Department of Transport (Victoria, 2008–2013)

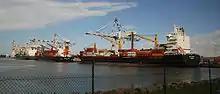
Three container ships berthed at Swanson Dock West at the Port of Melbourne. The port is Australia's prime container port and is managed by the Port of Melbourne Corporation.

The Department of Transport was established in 2008 and assumed the transport portfolio responsibilities of the former Department of Infrastructure. The activities and powers of the Department of Transport were governed by both the portfolios of its Ministers, the Minister for Public Transport, the Minister for Roads, the Minister for Ports and by the Transport Integration Act 2010.